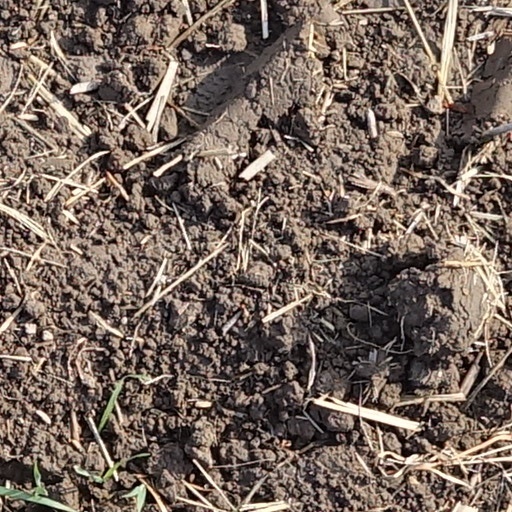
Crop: wheat